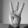
ASL letter: W